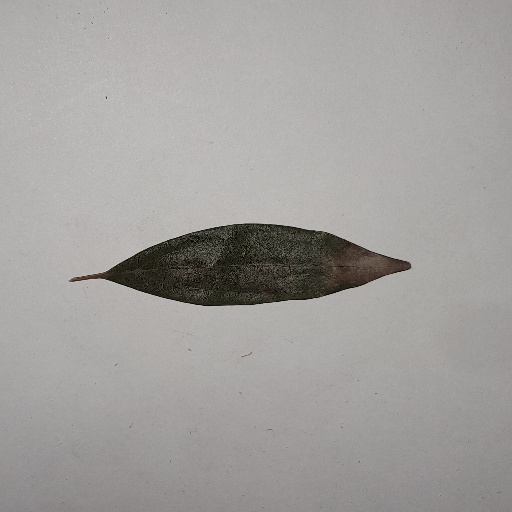
Species: Camphor
Leaf condition: Bacterial Spot